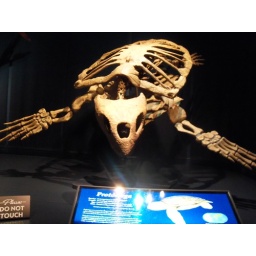
I think the decendats of this turtle occupy the big lake in Commerce. It was 9 feet across!